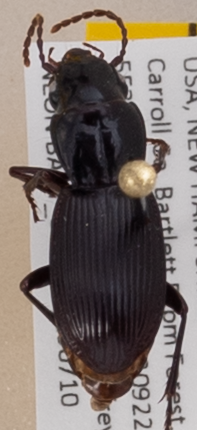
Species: Pterostichus rostratus
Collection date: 2019-07-10
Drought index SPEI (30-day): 0.334
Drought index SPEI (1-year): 1.28
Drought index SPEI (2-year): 0.664